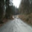
Label: road